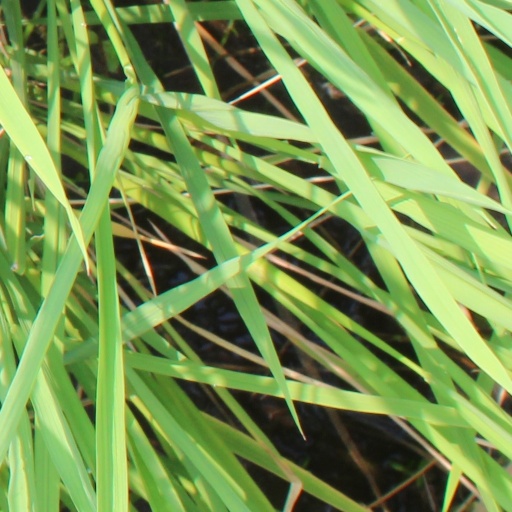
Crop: rice